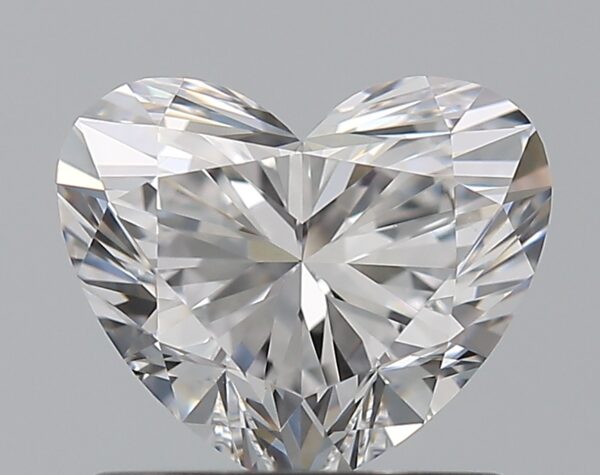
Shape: heart
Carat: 1
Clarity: VVS2
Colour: D
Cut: EX
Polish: EX
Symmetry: EX
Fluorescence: M
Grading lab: GIA
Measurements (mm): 5.9 x 7.01 x 4.08